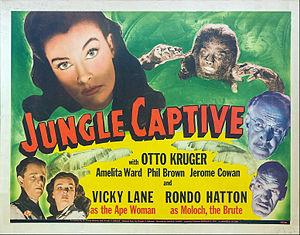
The Jungle Captive est un film américain réalisé par Harold Young, sorti en 1945.